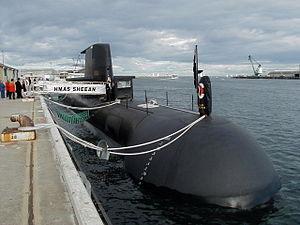
On peut faire partir l'histoire de la Marine royale australienne de l'année 1788 avec la colonisation de l'Australie par les Britanniques. De 1788 jusqu'en 1859, les navires de la marine de guerre du Royaume-Uni firent de fréquents voyages vers ces nouvelles colonies. En 1859, fut formée l'escadre Australie qui resta en Australie jusqu'en 1913. Au cours de la période qui précéda la création de la Fédération, chacune des six colonies australiennes exploita sa propre force navale coloniale, forces qui fusionnèrent en 1901 pour former la Commonwealth Naval Force. La Royal Australian Navy fut créée en 1911 et en 1913 la flotte eut son premier navire à vapeur.